John Cena

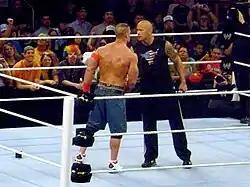

The next night on "Raw", Cena replied in rap form to comments made by The Rock the previous week, as he returned as the announced guest host of WrestleMania. That night, Cena and The Miz defeated Slater and Gabriel to become WWE Tag Team Champions, but their rematch clause was immediately invoked and they lost the titles after The Miz attacked Cena. After weeks of insults, Cena and The Rock finally met on the March 28 episode of "Raw", where, after a verbal confrontation and brief attack by The Miz and Alex Riley, Cena attacked The Rock with the "Attitude Adjustment". At WrestleMania on April 3, Cena and The Miz fought to a double countout, but The Rock restarted the match and performed a "Rock Bottom" on Cena, allowing The Miz to retain the title. The next night on "Raw", Cena, in response to The Rock "screwing" him out of the title, agreed to face him in the main event of WrestleMania XXVIII, marking the first WrestleMania match set up one year in advance.